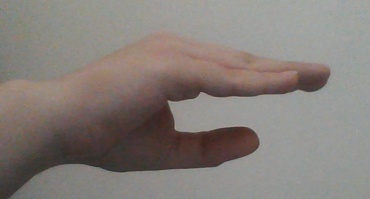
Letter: jeem